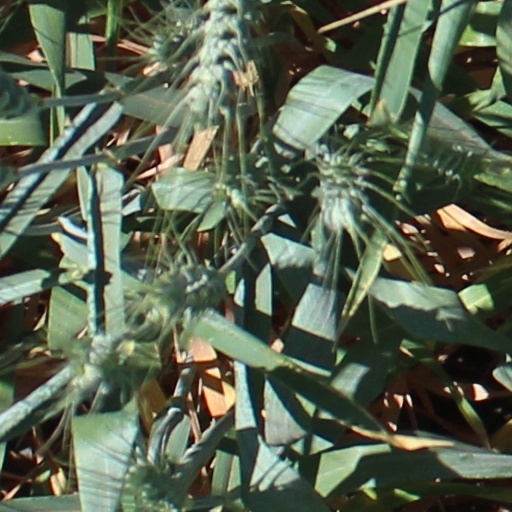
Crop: wheat